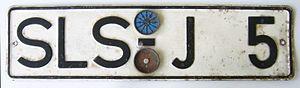
La plaque d'immatriculation allemande est un dispositif permettant l'identification des véhicules du parc automobile allemand.